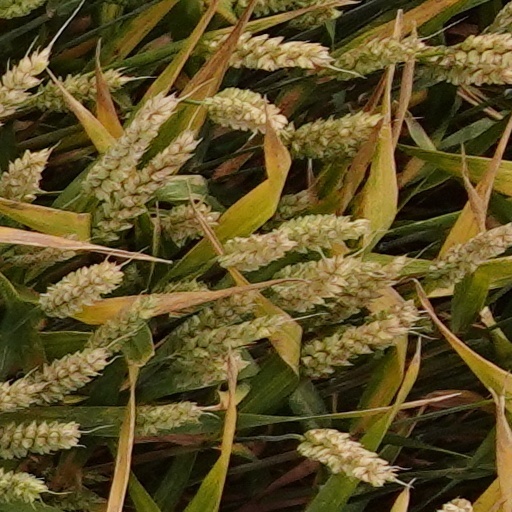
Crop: wheat